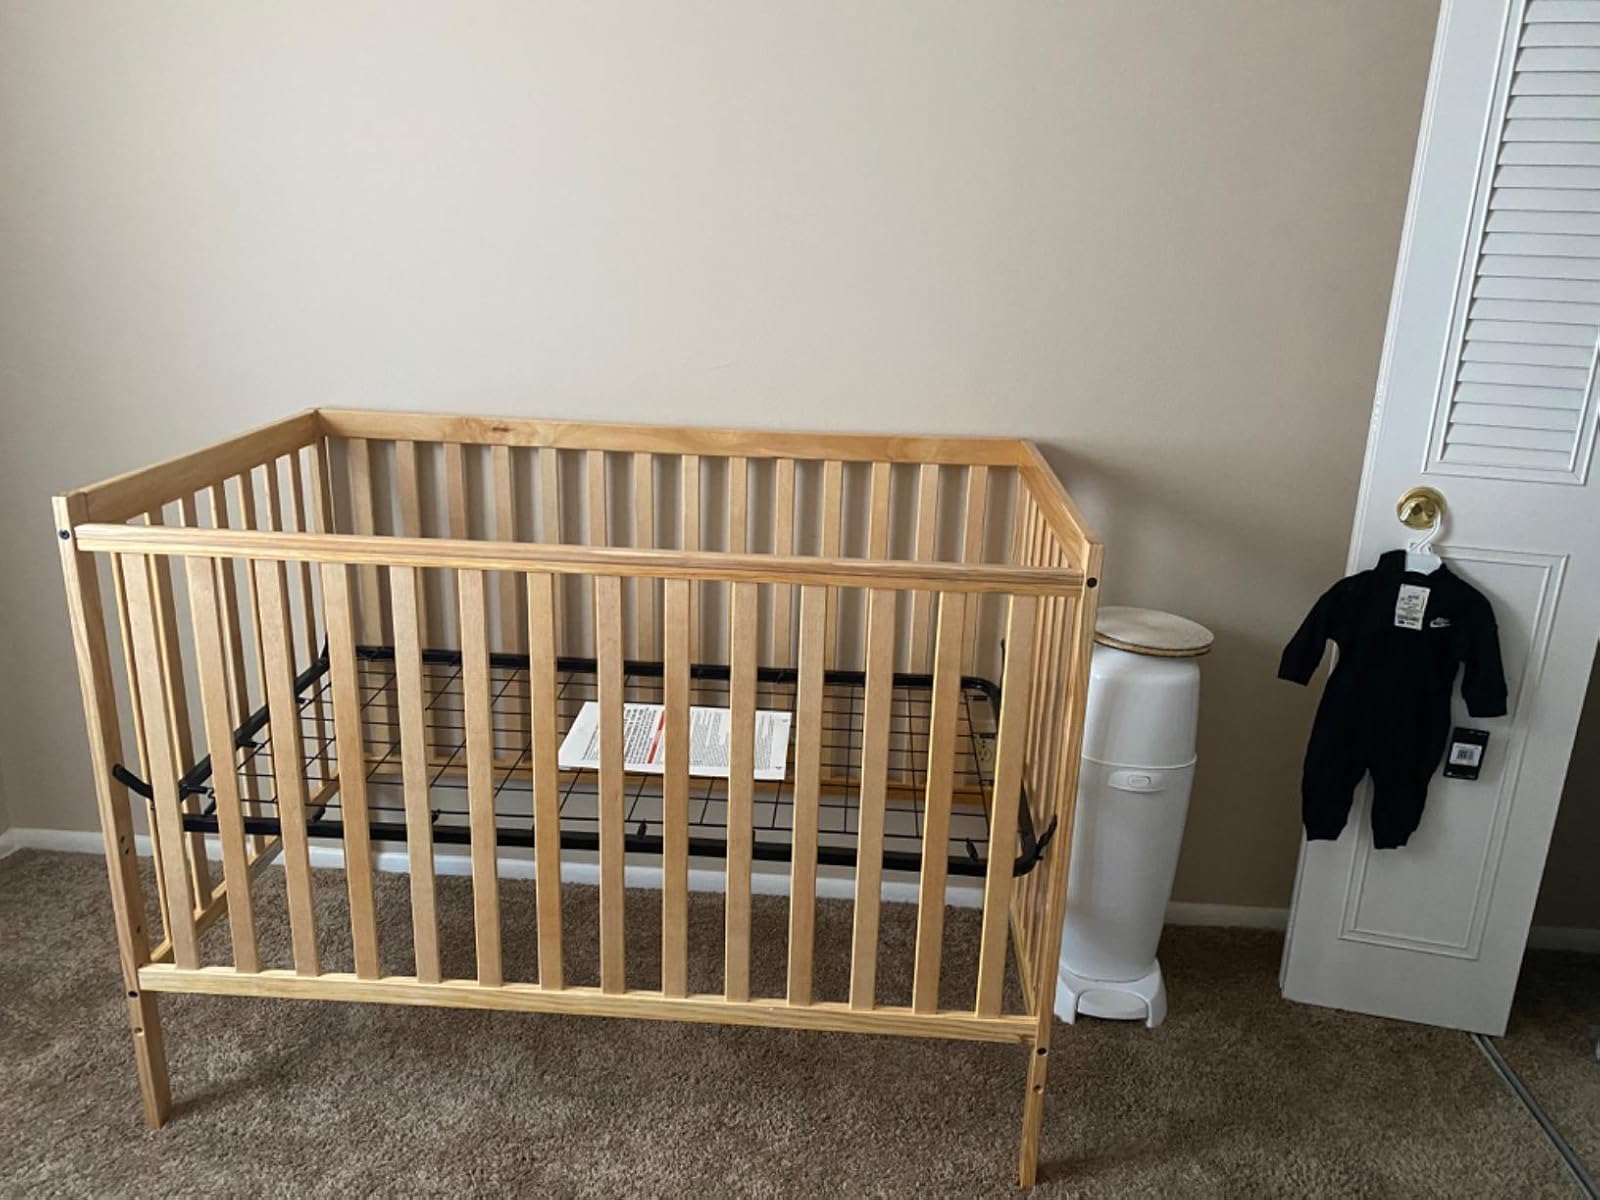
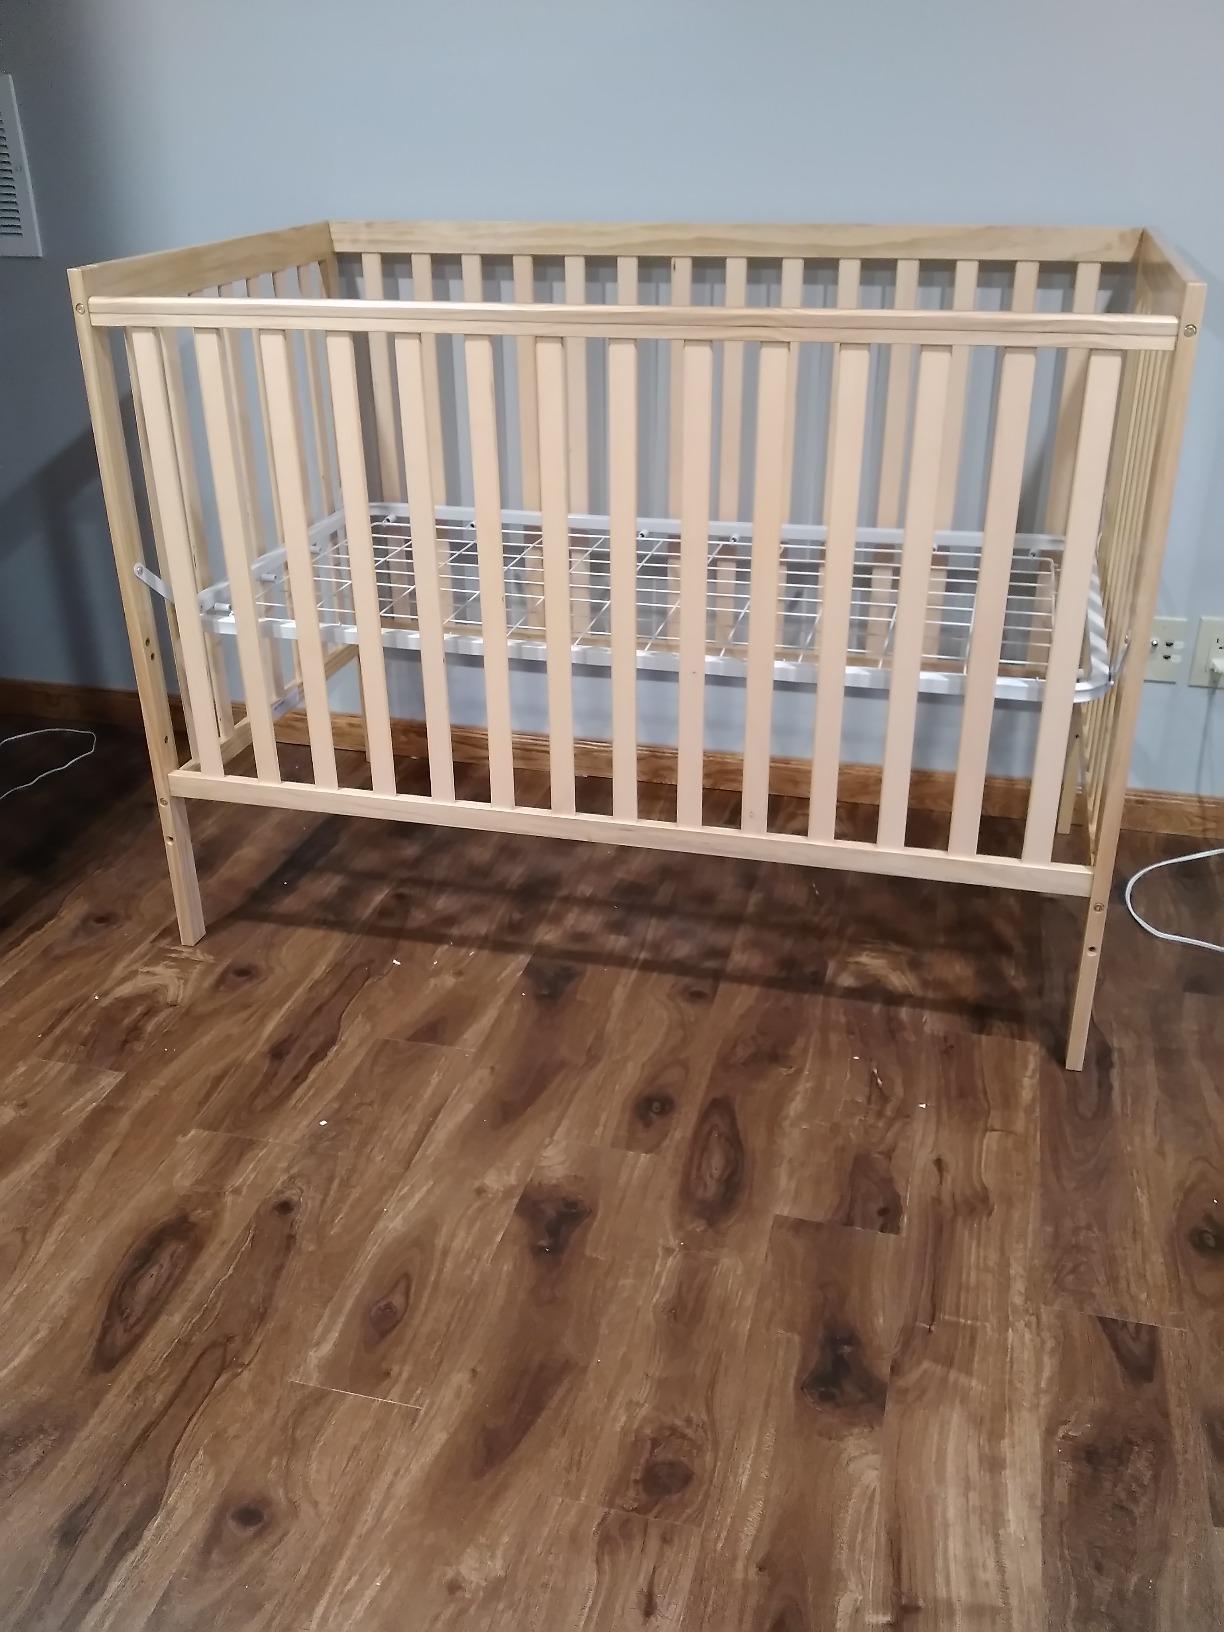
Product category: products_crib
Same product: yes